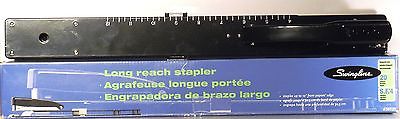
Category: stapler